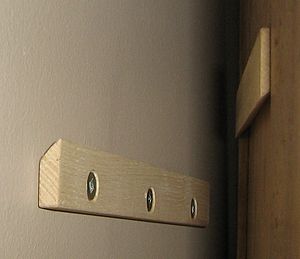
Fransk ophæng
Et fransk ophæng. Væggen er til venstre, den genstand, muligvis et skab, der skal hænges op på væggen, er til højre på billedet.
Et fransk ophæng er en måde at hænge, specielt tunge ting, f.eks. et frithængende skab, som ikke står på gulvet, op på en væg, på en sikker måde. Det er desuden en nem måde at få selv store emner til at hænge i vater.